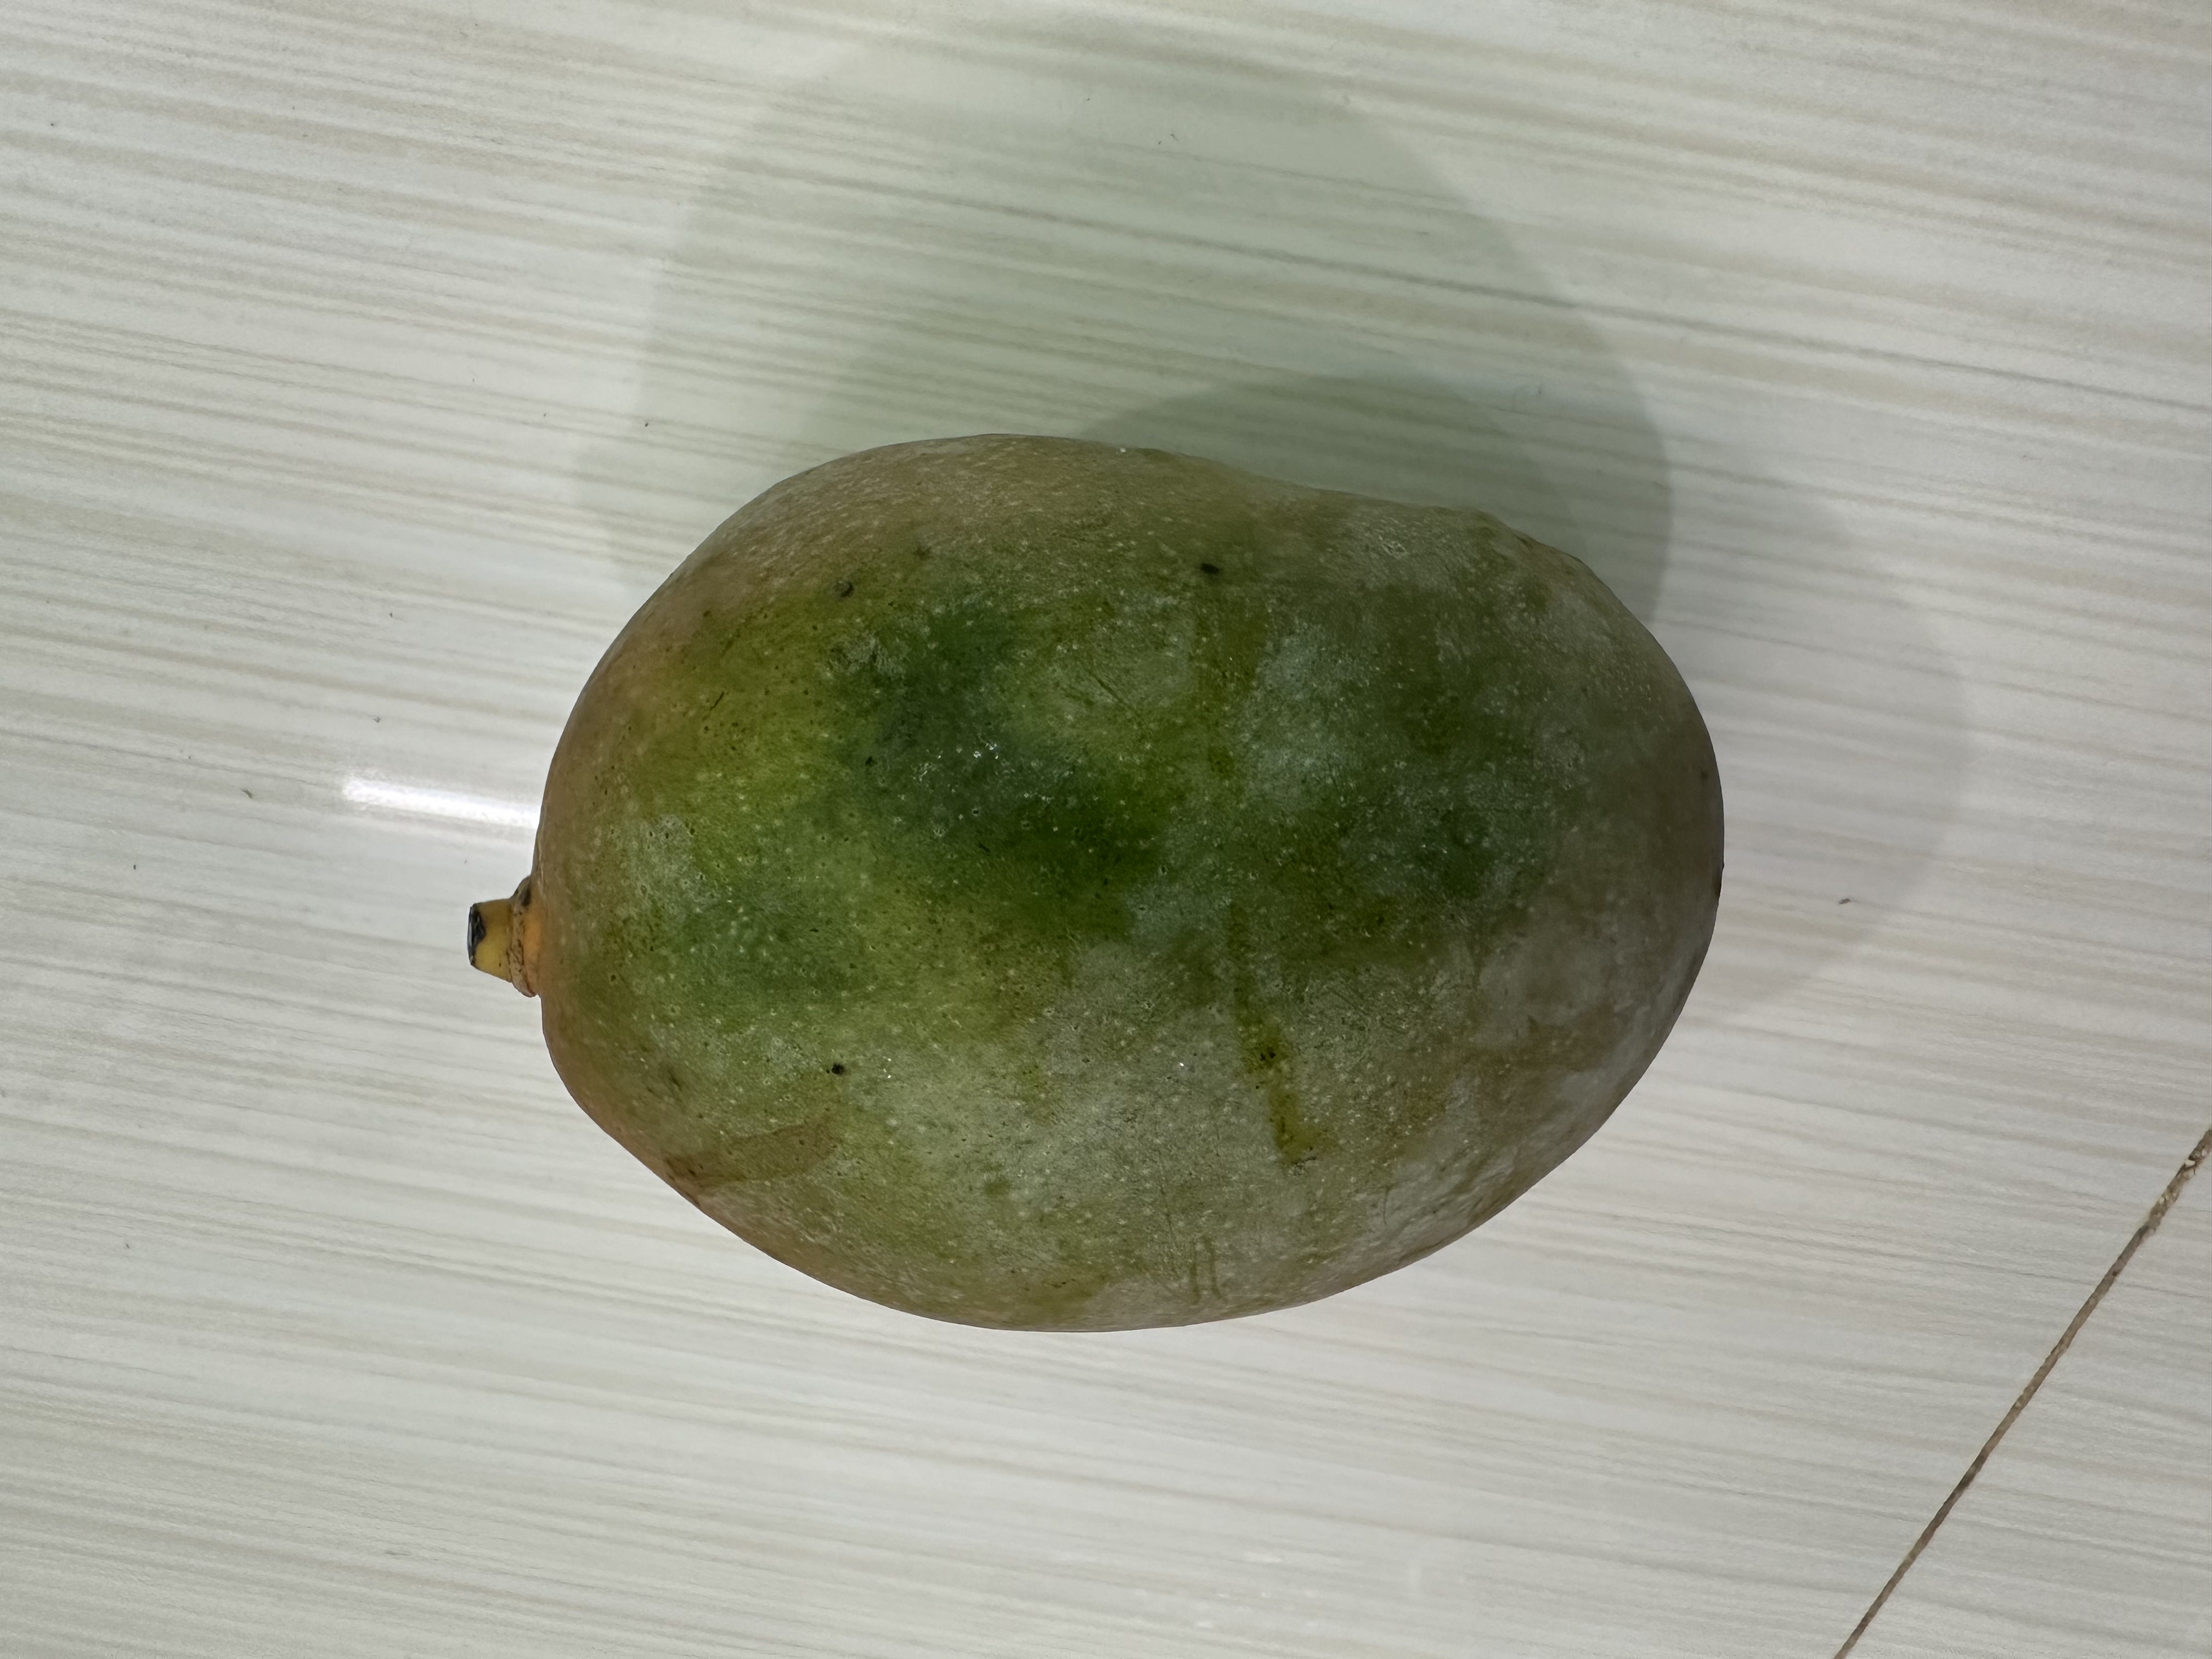
Mango variety: Bari-7